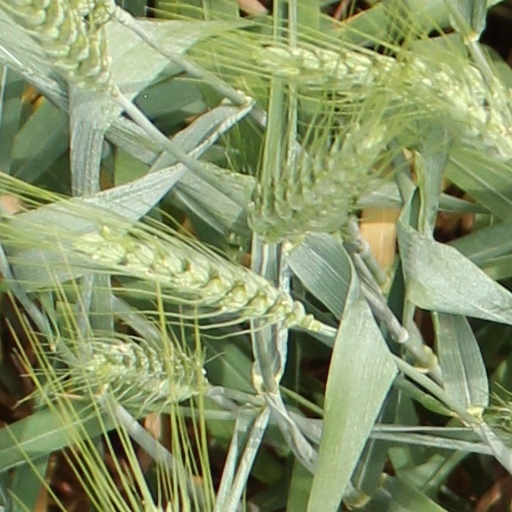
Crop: wheat